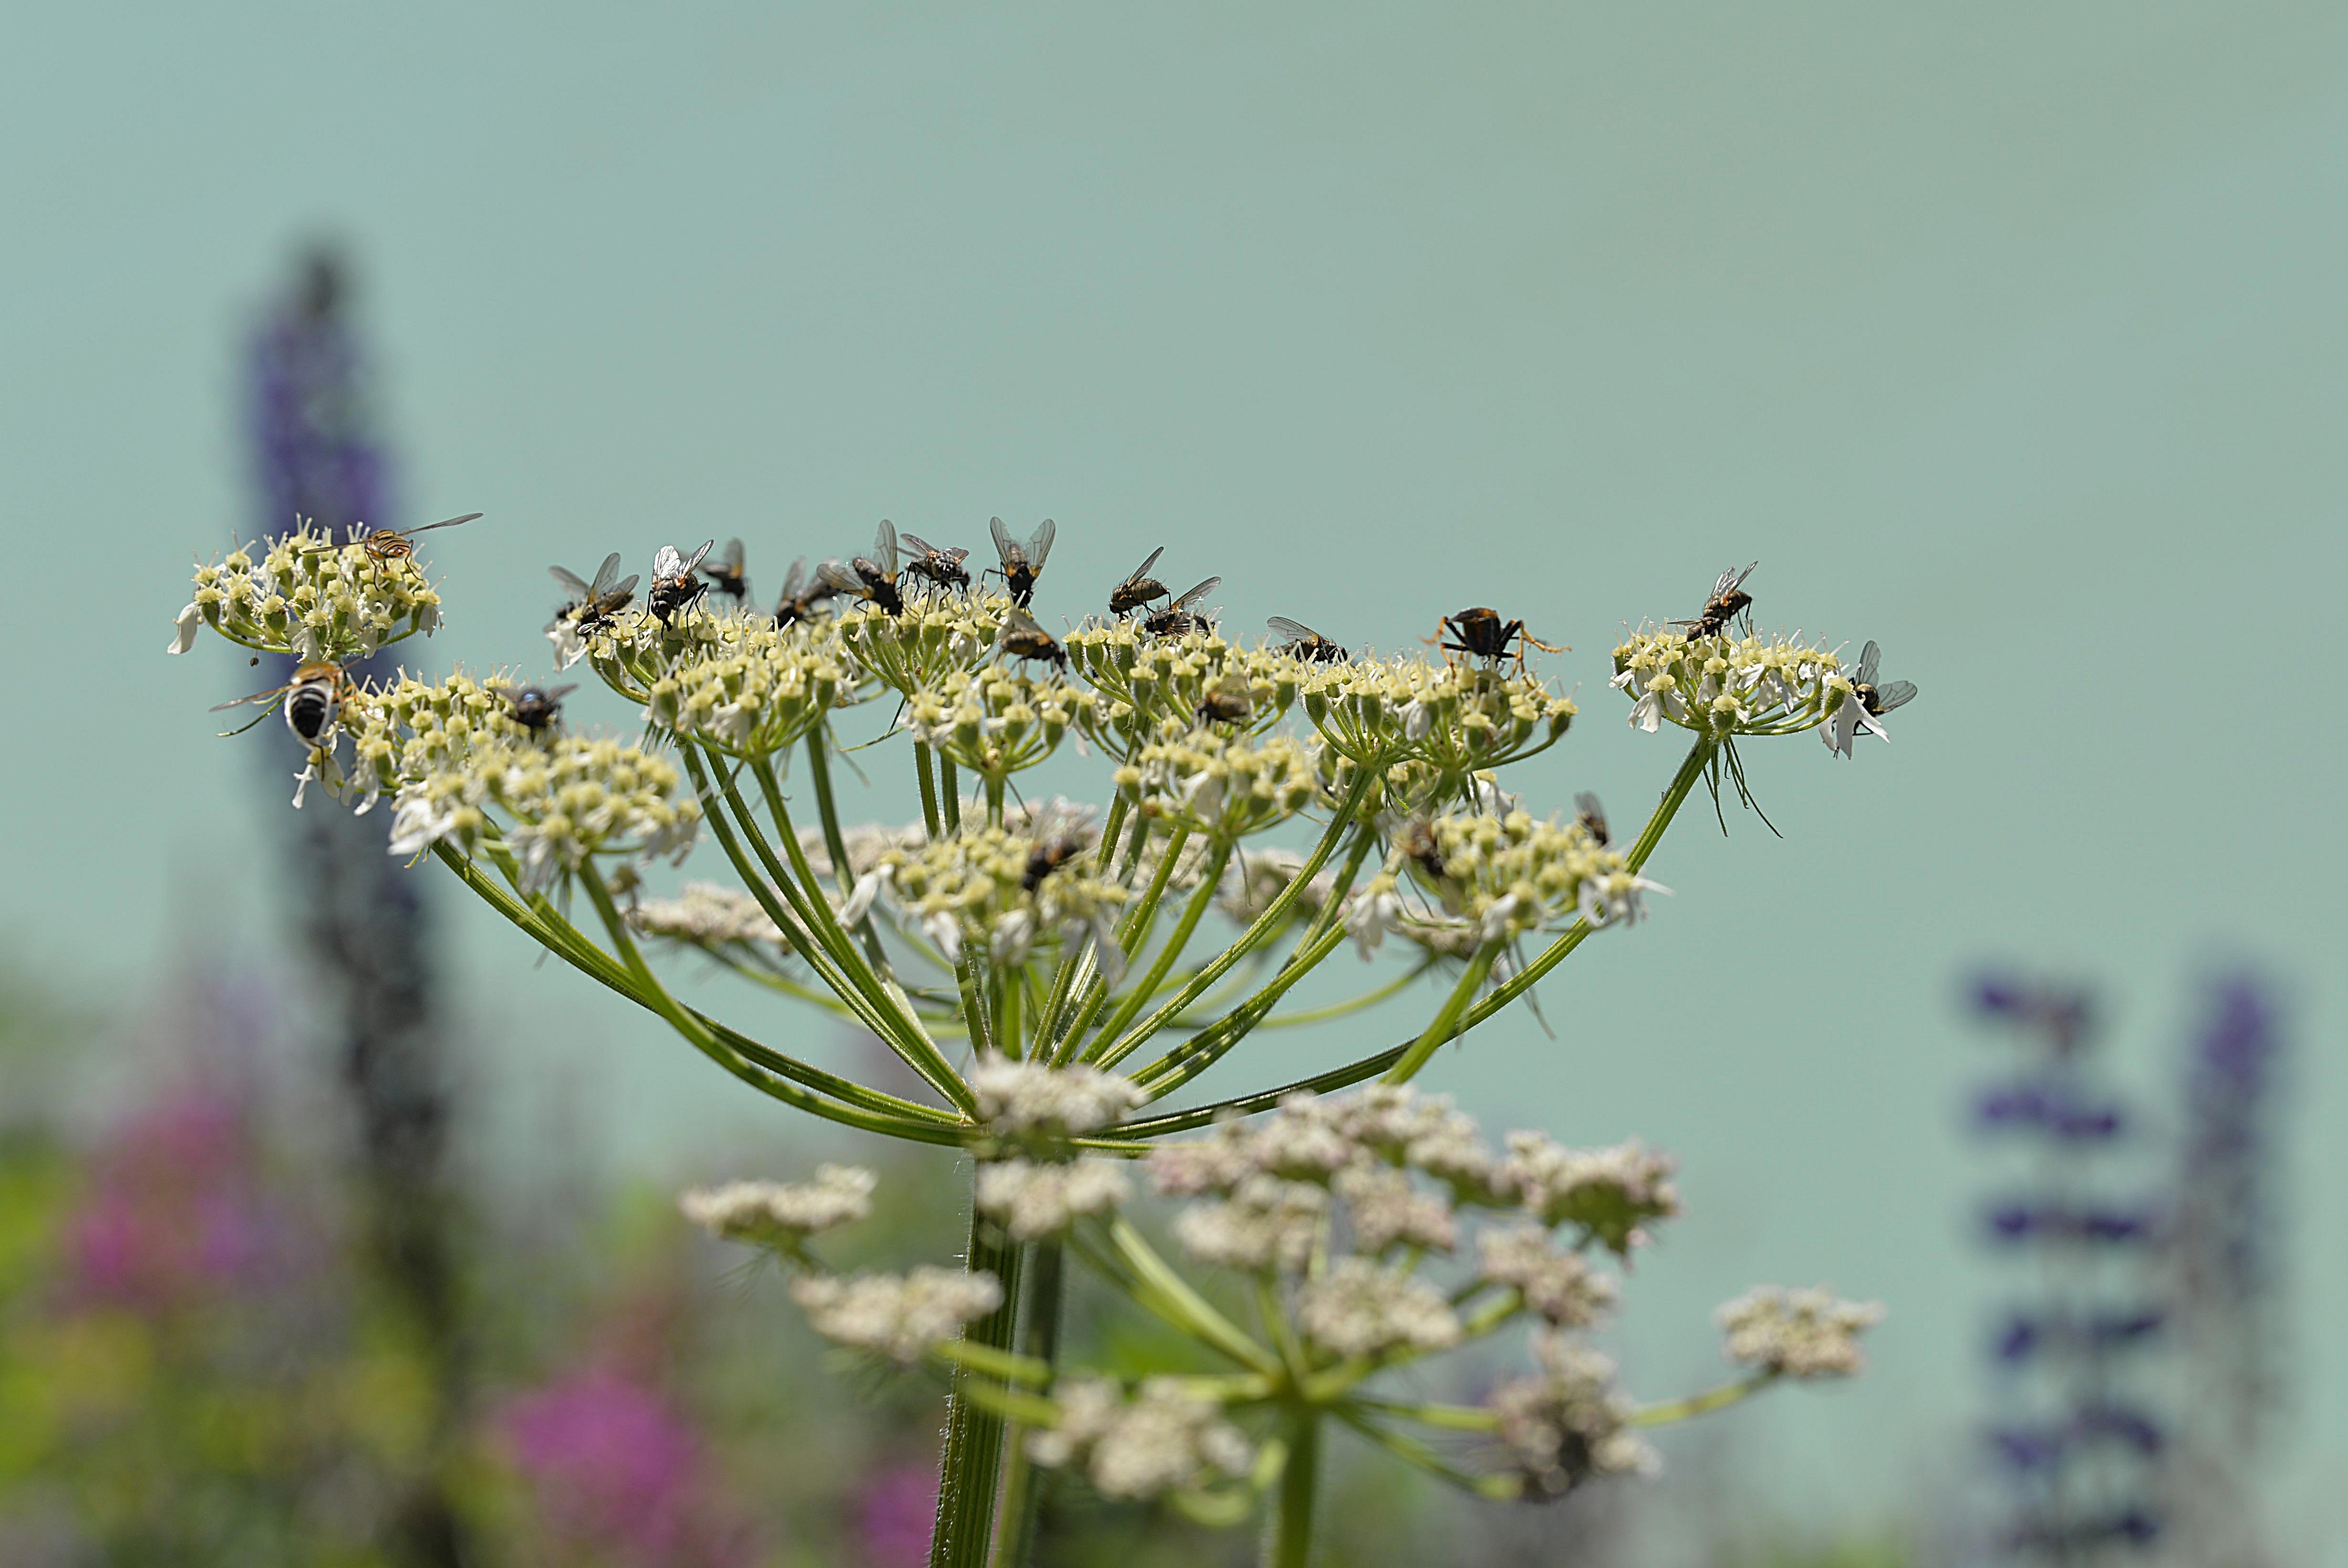
nature, branch, blossom, plant, photography, flower, fly, spring, produce, insect, botany, flora, fauna, invertebrate, wildflower, close up, pointed flower, nectar, macro photography, ganguly, insect collection, plant stem